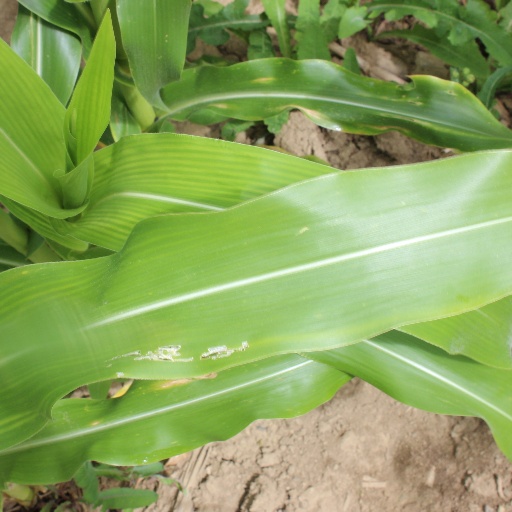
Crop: maize; corn